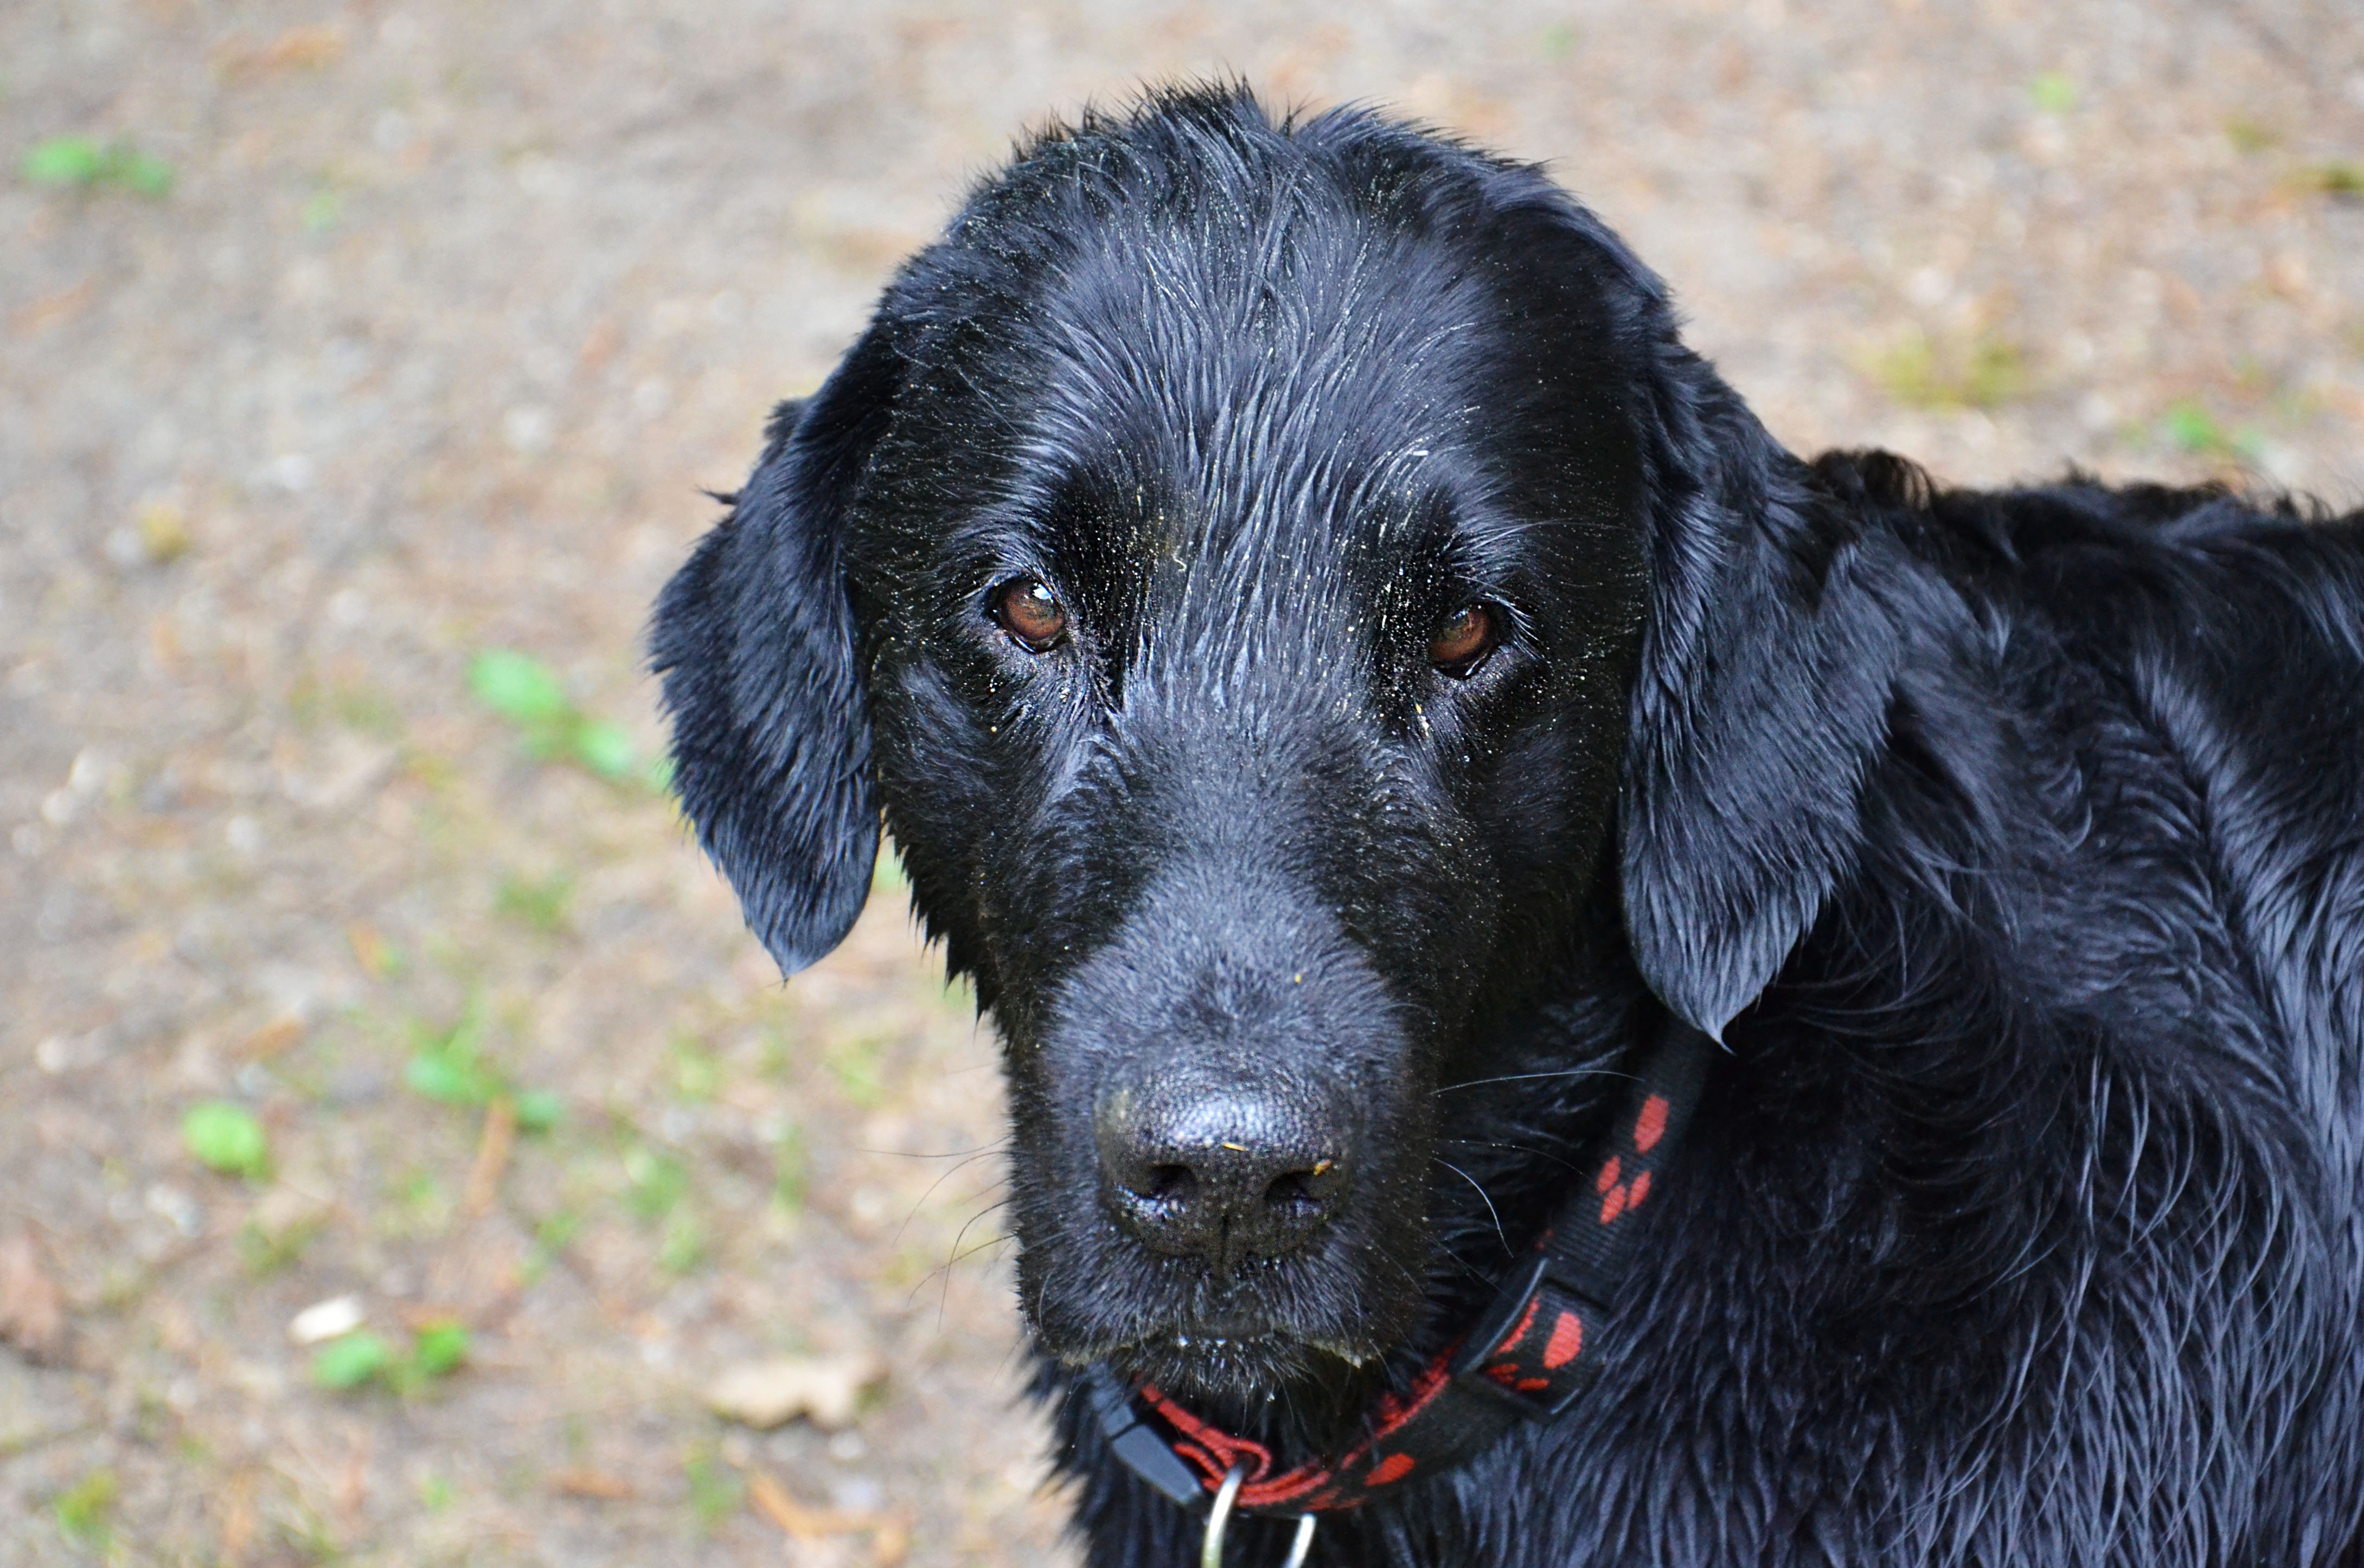
puppy, dog, animal, mammal, black, vertebrate, labrador retriever, dog breed, retriever, sweetheart, flat coated retriever, patterdale terrier, god s, best retriver, dog like mammal, stabyhoun, boykin spaniel, blue picardy spaniel, curly coated retriever